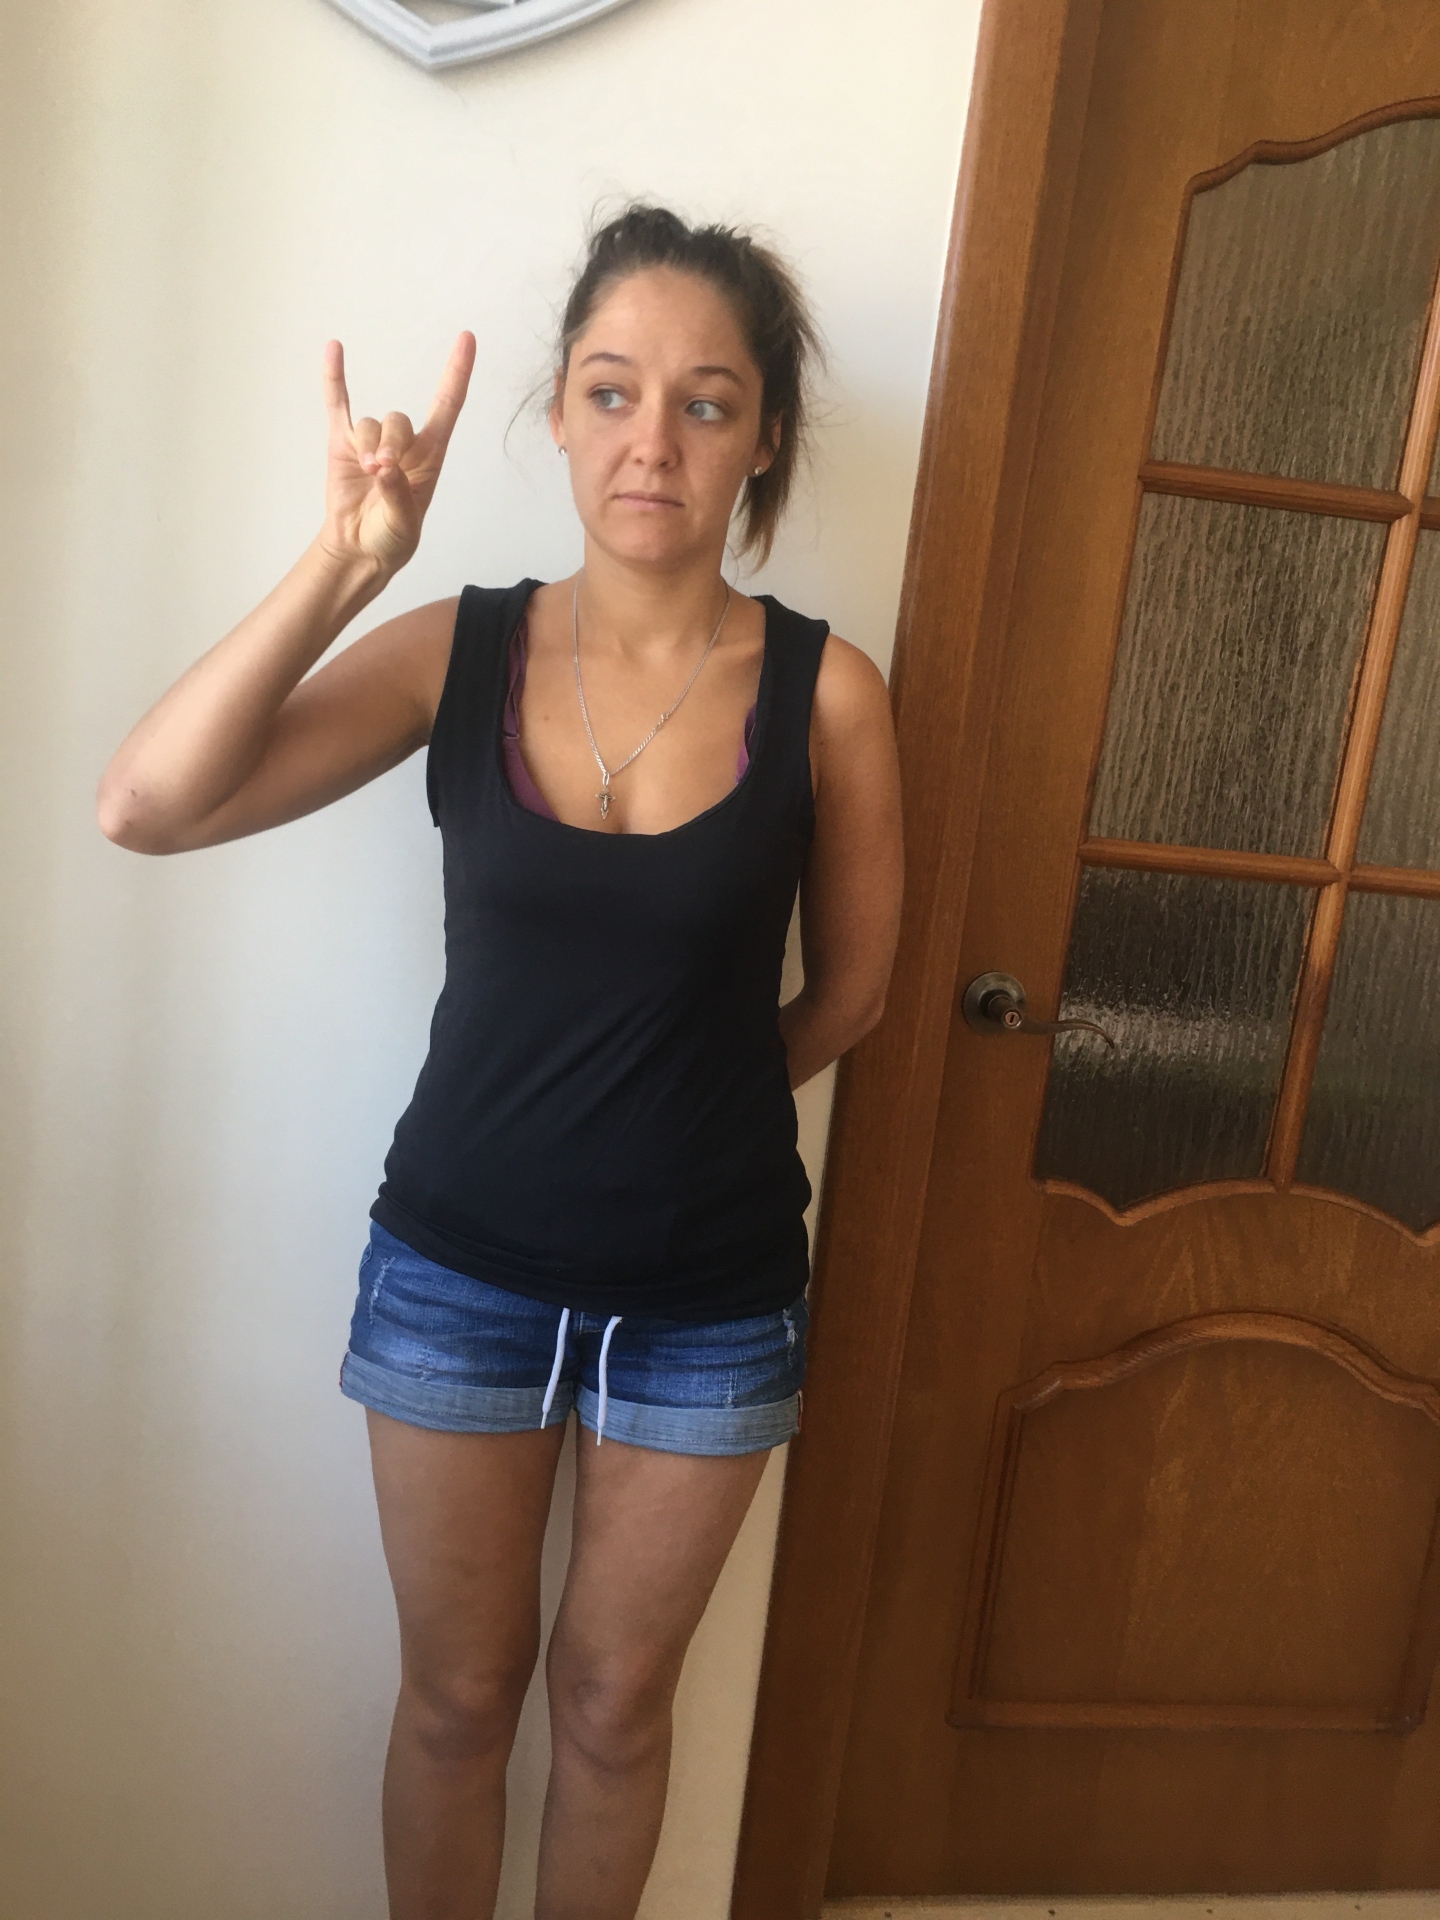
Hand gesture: rock